Union Township, Lebanon County, Pennsylvania

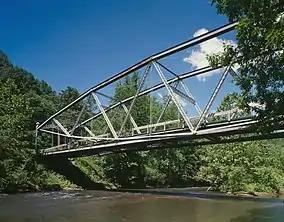
Waterville Bridge in Swatara State Park

Waterville Bridge in the township was added to the National Register of Historic Places in 1980.